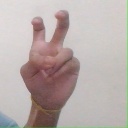
अक्षर: ई